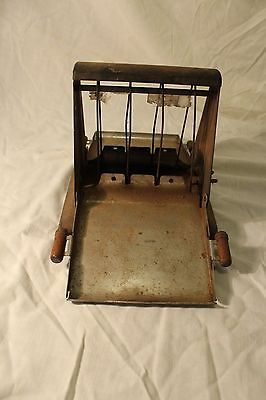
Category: toaster